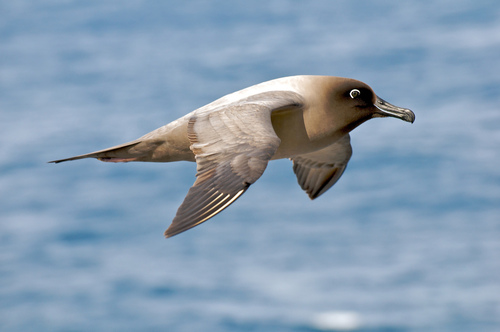
this bird has a white back with grey wings and a grey head.
a bird with a large downward hooked bill, white eyering, brown breast and white back.
the bird is brown and white and has a curved beak shape and short wings.
a medium sized bird that has tones of brown and grey with a hooked bill
this bird has a light gray body, with a long hooked bill.
this bird is white with brown and has a long, pointy beak.
the brown faced bird has brown eyes and a grey colored body, its beak curves down at the tip.
a thick bodied bird, with brown and white wings, a white back, and a dark brown head.
this bird has a white belly and back, brown and white wings, and a dark brown head.
this bird is white with grey and has a long, pointy beak.
Species: Sooty Albatross